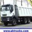
Label: truck